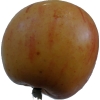
Label: Apple 14